Santa Maria Maggiore, Lomello

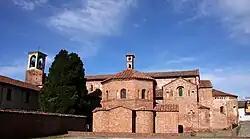
View of the basilica complex.

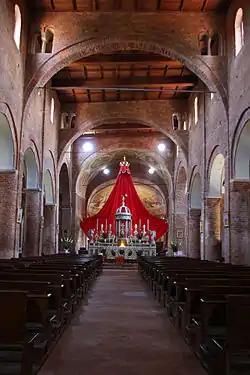
Interior view.

Santa Maria Maggiore is a church in Lomello, province of Pavia, Lombardy, Italy, an example of First Romanesque art. It includes the oldest cross vaults in Italy.